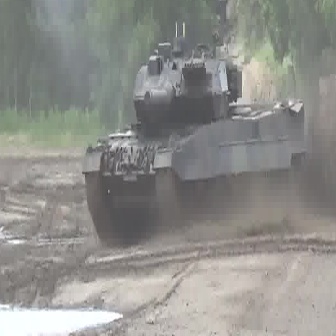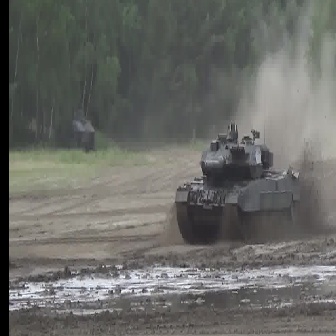
  Please identify the target specified by the bounding box [81,19,304,243] in the first image and locate it in the second image. Return the coordinates in [x_min,y_min,x_max,y_max] format.
Answer: [174,119,299,244]